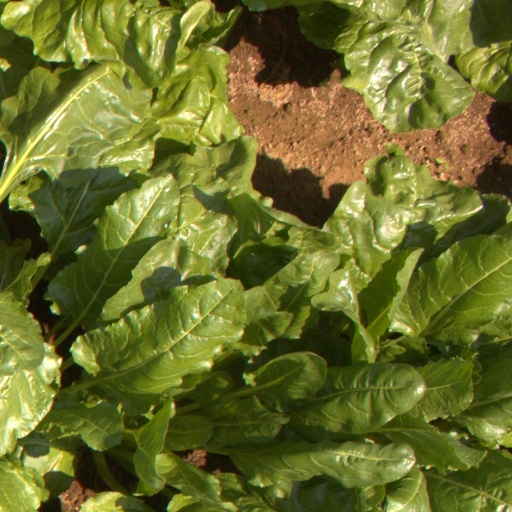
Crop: sugar beet